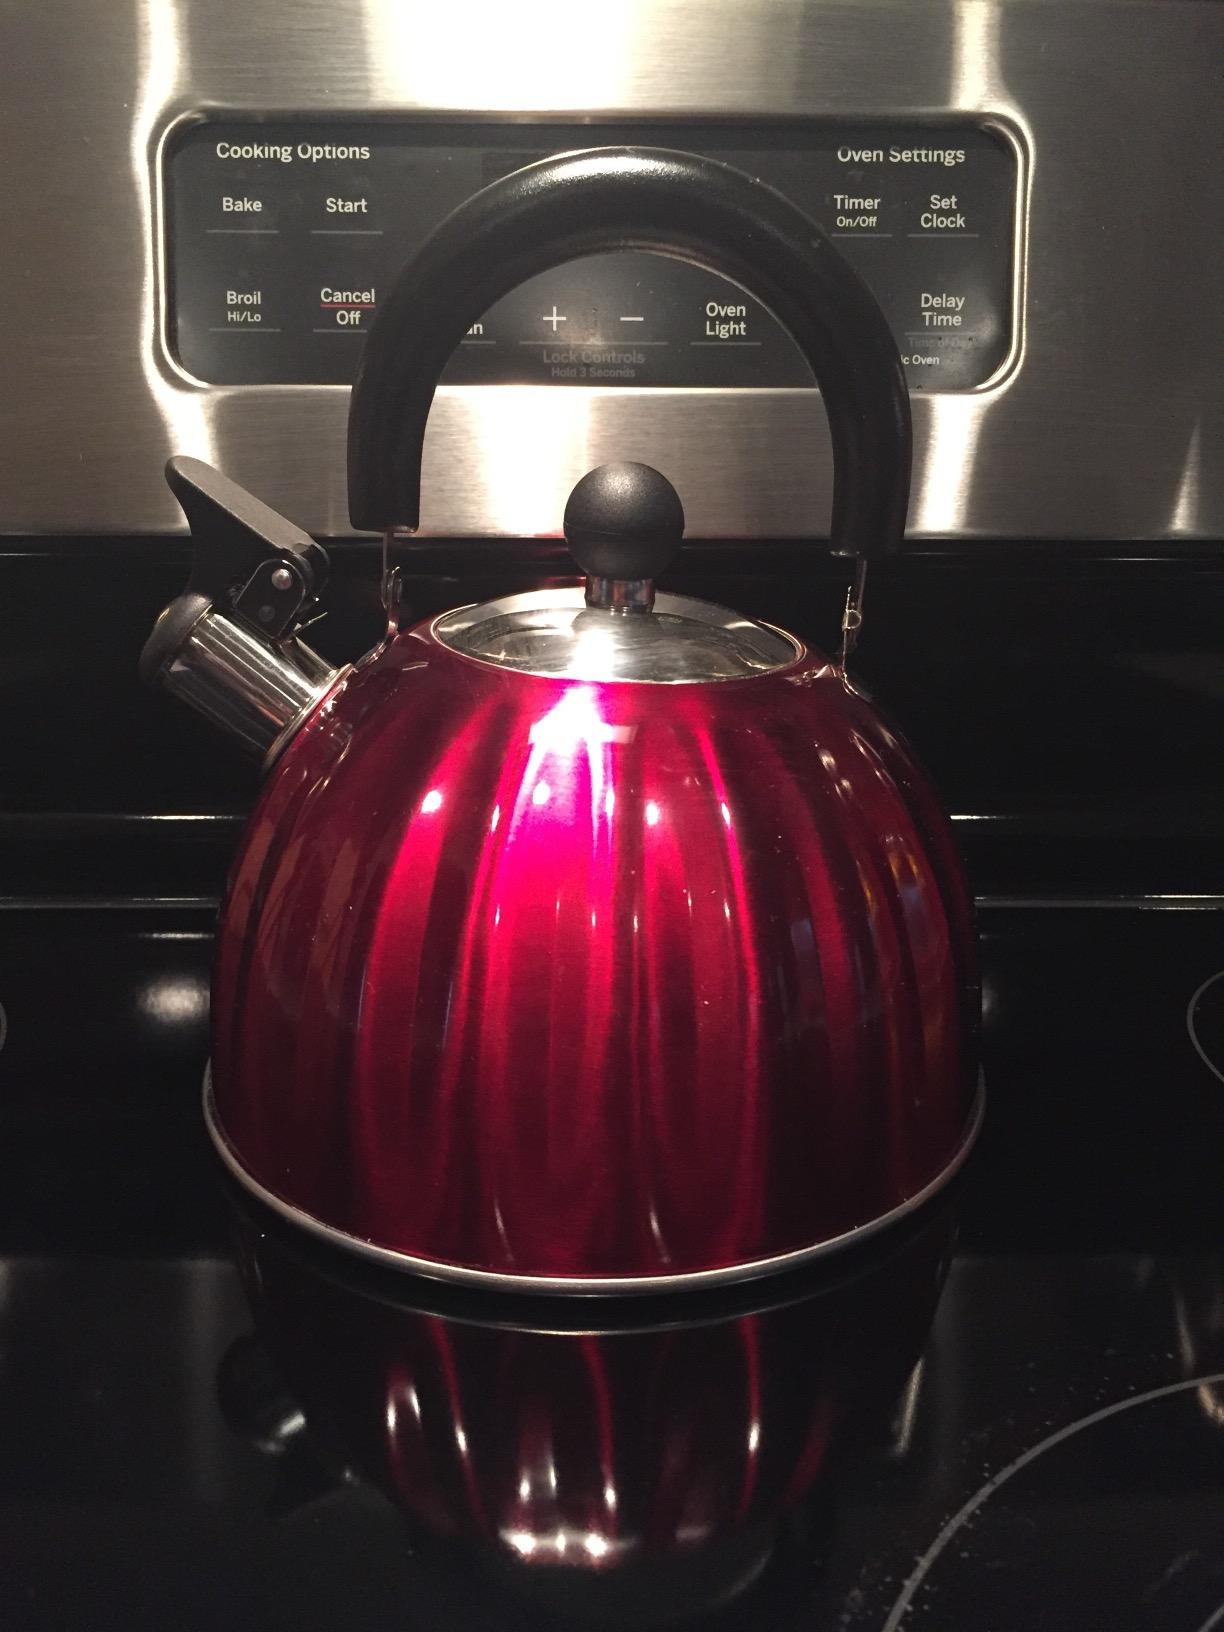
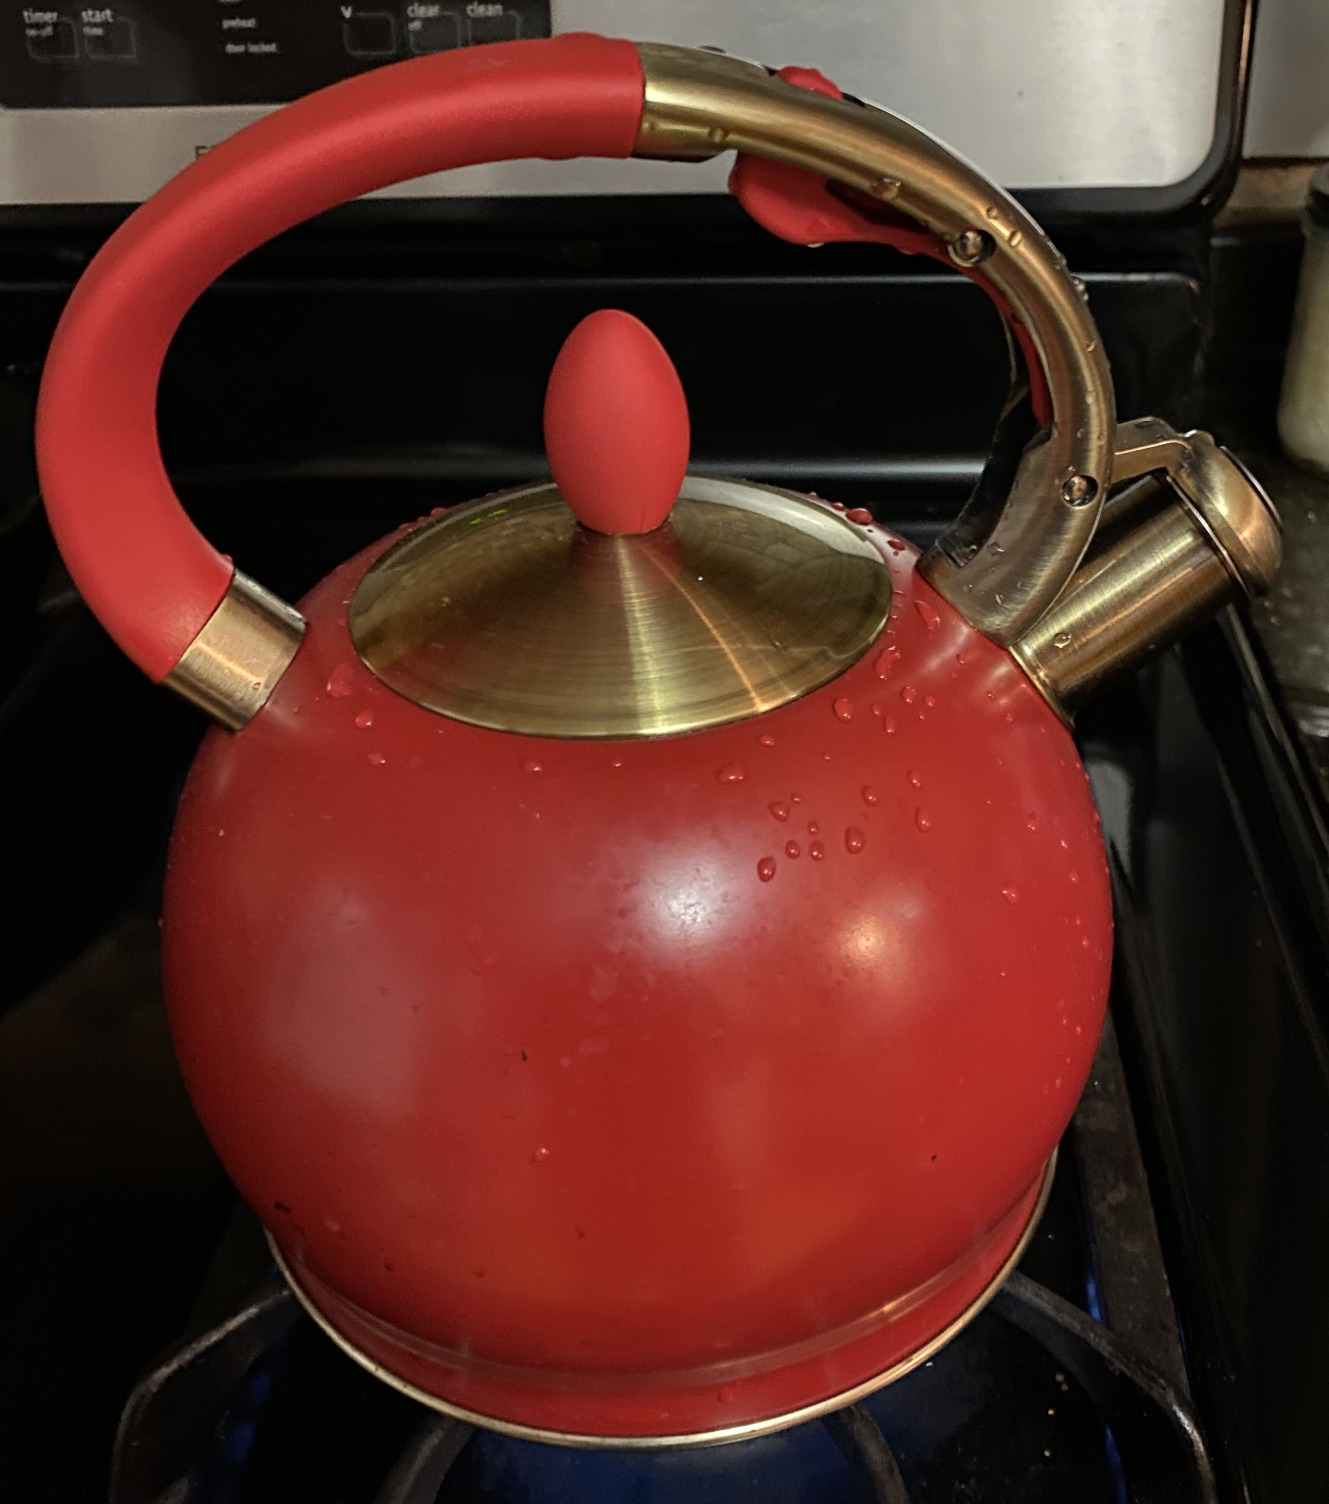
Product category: items_kettle
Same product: no